Arisa Nakajima

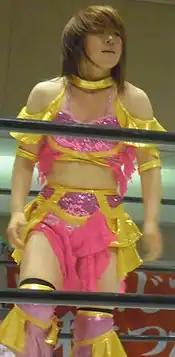
Nakajima in July 2012

After remaining inactive for two and a half years, Nakajima made a surprise return to JWP on December 23, 2011, announcing that she would be making her return the following year. Nakajima wrestled her return match on April 22, 2012, at JWP's 20th anniversary event, where she teamed with her former Hysteric Babe partner Sachie Abe in a losing effort against the team of Hanako Nakamori and Misaki Ohata. Nakajima then formed a tag team with Manami Katsu and picked up her first win since her return on May 20, when the two defeated Leon and Rabbit Miu in a tag team match. On June 17, Nakajima and Katsu received a shot at the JWP Tag Team and Daily Sports Women's Tag Team Championships, but were unable to dethrone the defending champions, Emi Sakura and Kaori Yoneyama. On June 24, Nakajima and Katsu made their debuts for the Reina X World promotion, losing to La Malcriada and Zeuxis in the main event of the evening. Nakajima and Katsu picked up their first Reina X World win at the following event on July 7, when they defeated Micro and Puchi Tomato. Through JWP's working relationship with Ice Ribbon, Nakajima returned to the promotion on July 11, wrestling the promotion's top champion, ICE×60 Champion Hikaru Shida, to a ten-minute time limit draw. Afterwards, the two agreed to team up in the upcoming JRibbon Natsu Onna Kettei Tournament, a JWP staple, which was this time co-produced by JWP and Ice Ribbon. The tournament took place over two "JRibbon" events on July 28; an afternoon Ice Ribbon event and an evening JWP event. During the Ice Ribbon event, Nakajima and Shida defeated Hamuko Hoshi and Kayoko Haruyama to advance to the JWP event, where they defeated Command Bolshoi and Hikari Minami in their semifinal match, which went to an overtime after an original fifteen-minute time limit draw. However, in the finals of the tournament later that same event, Nakajima and Shida were defeated by the team of Hanako Nakamori and Maki Narumiya.